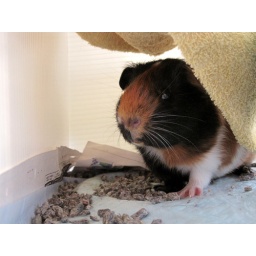
my new guinea pig Genus(hiding in his towel tent)